Spoileron

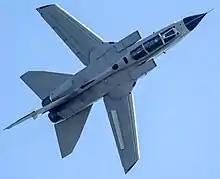
Italian Air Force Tornado with a spoileron deployed

In aeronautics, spoilerons (also known as spoiler ailerons or roll spoilers) are spoilers that can be used asymmetrically as flight control surfaces to provide roll control.